Nelson Cook

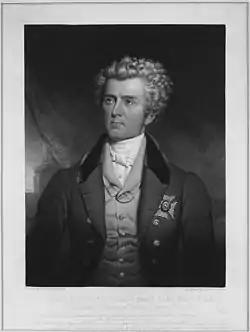
Engraving of Francis Bond Head from a portrait by Nelson Cook, 1837

Nelson Cook (1808–1892) was an American portraitist and "occasional poet".